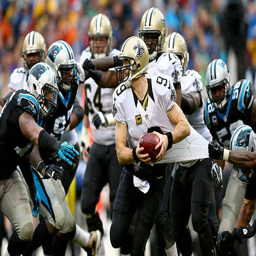
# is sacked as he tries to get away from the defense during their game .